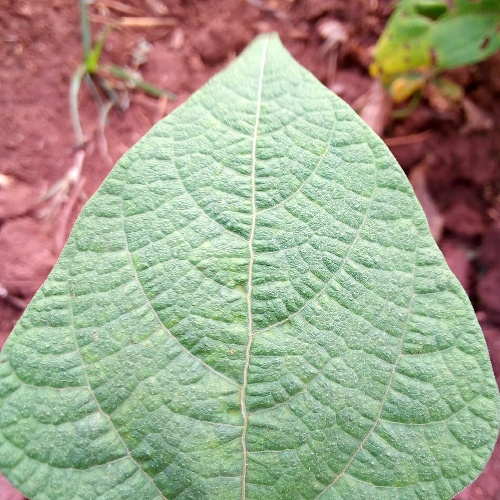
Leaf condition: healthy